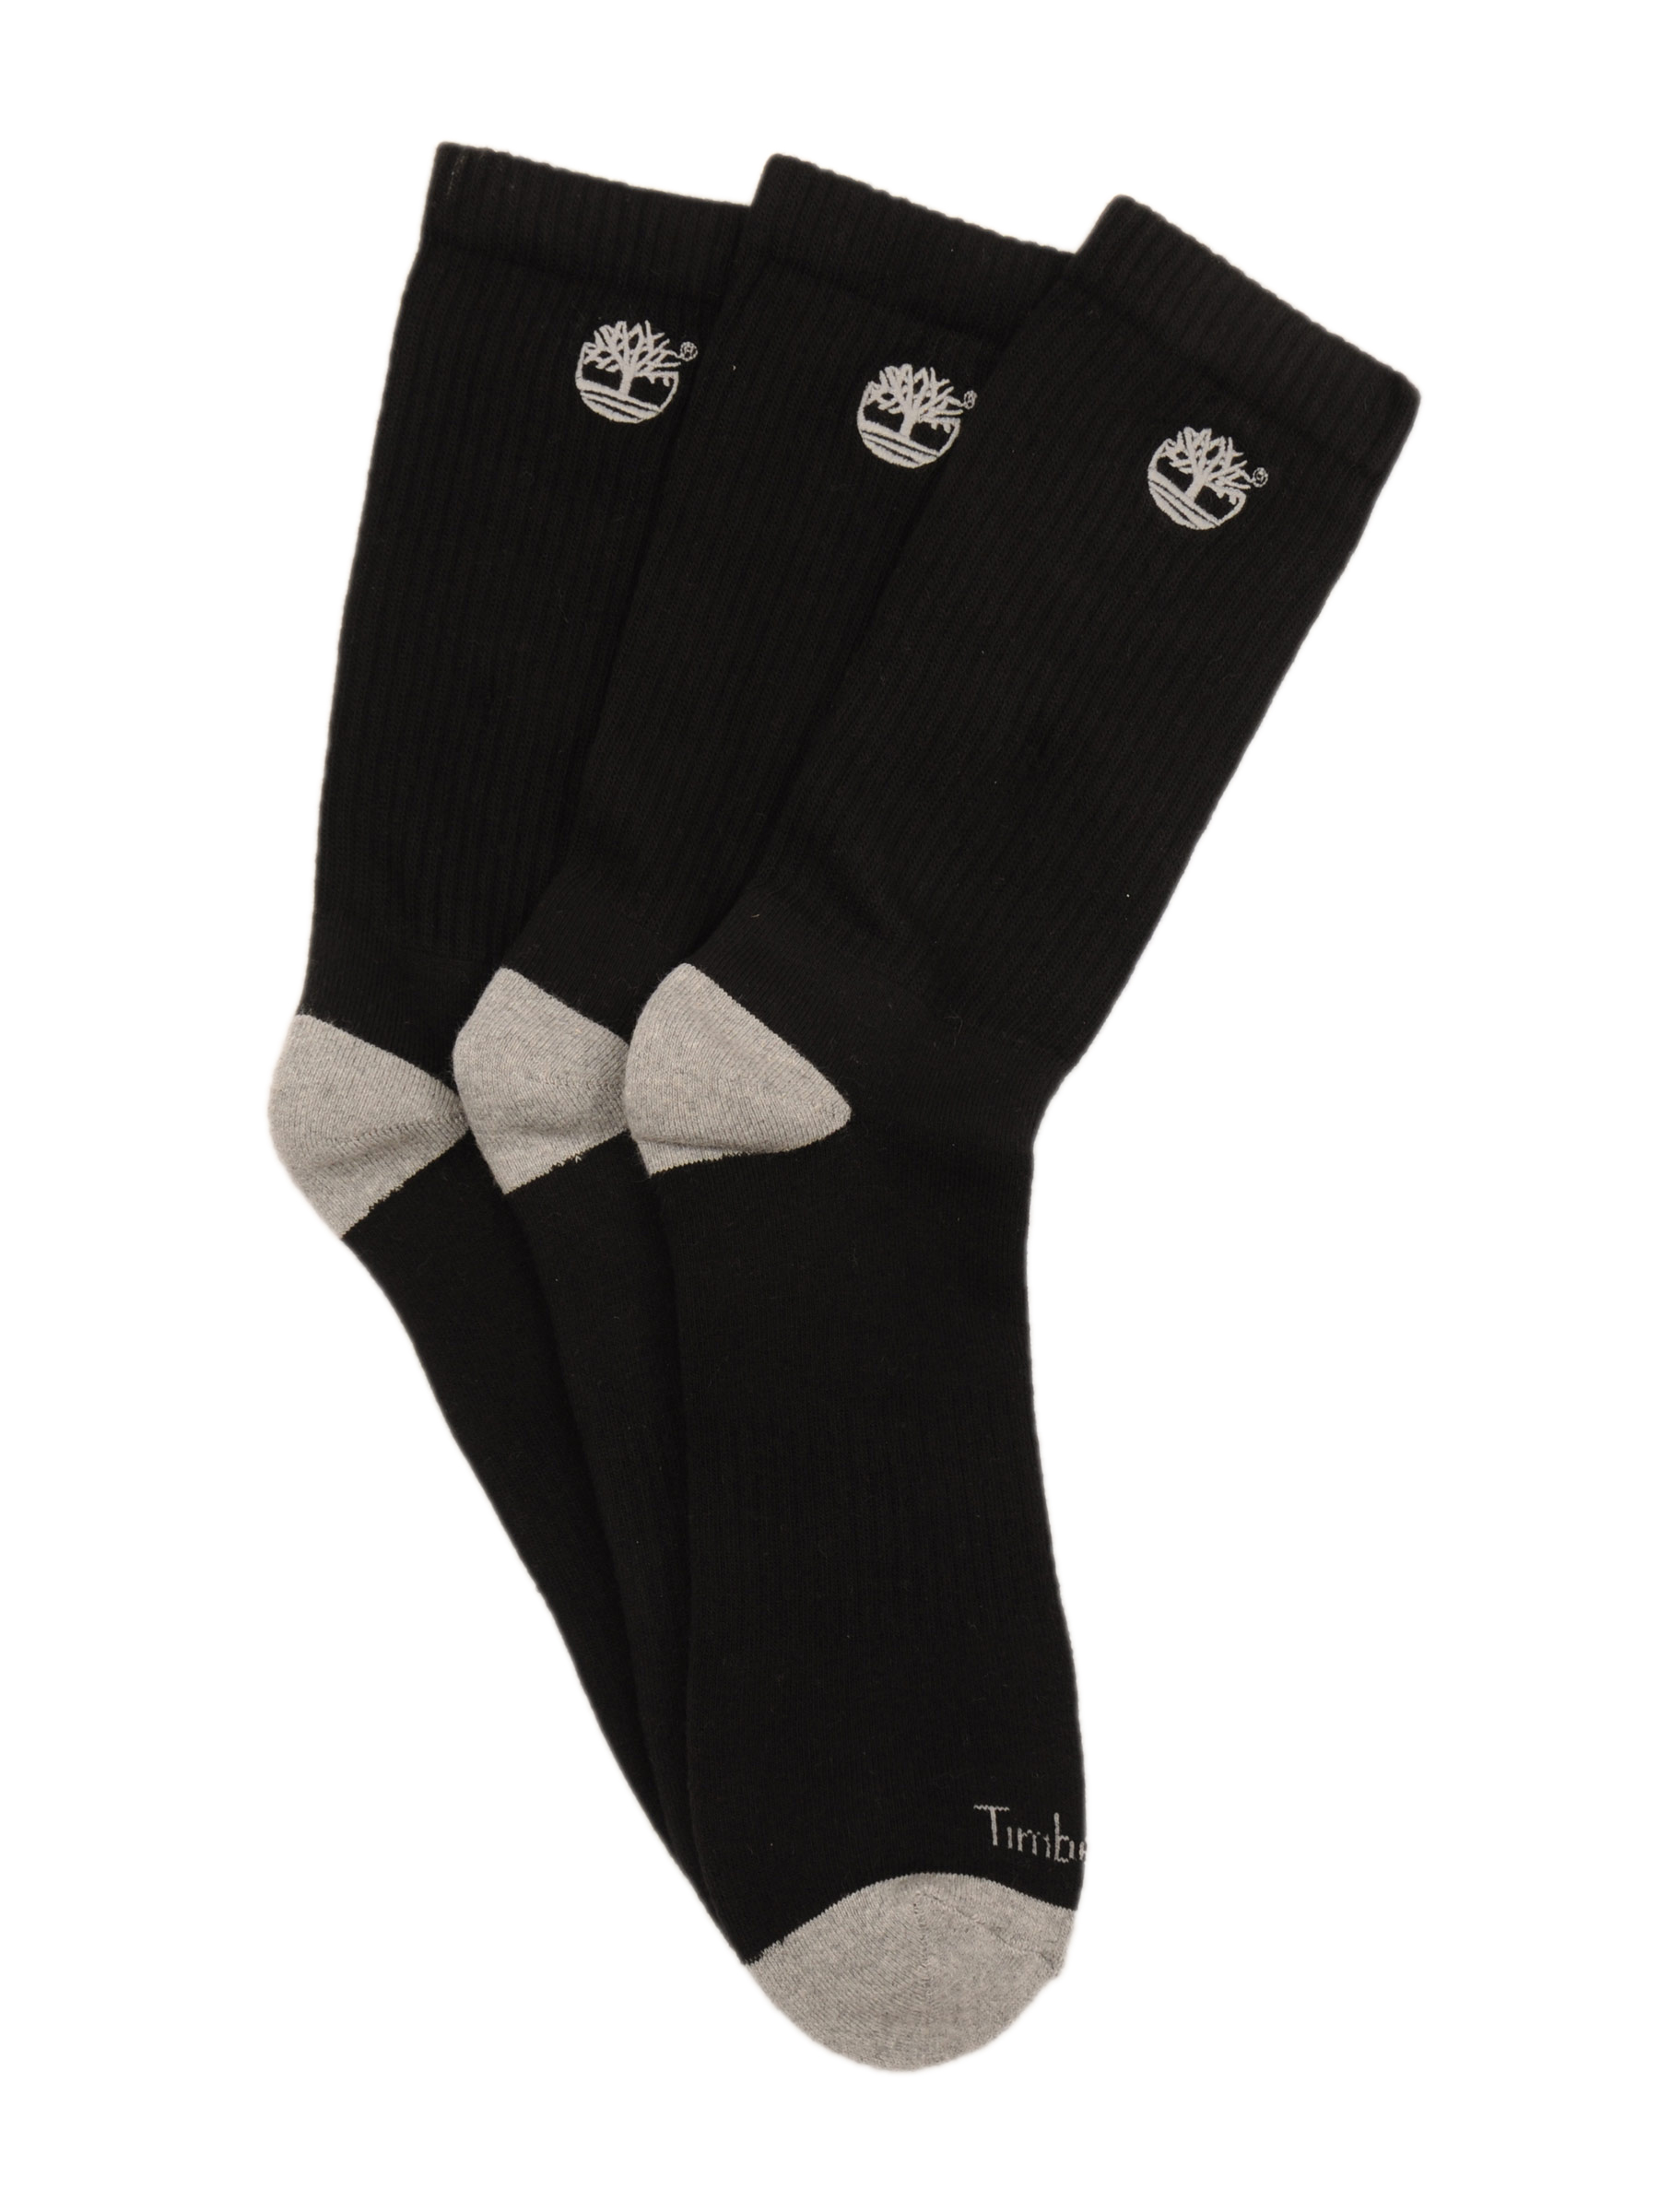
Timberland Men Pack Of 3 Black Socks
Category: Accessories / Socks / Socks
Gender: Men
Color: Black
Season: Fall 2011
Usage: Casual